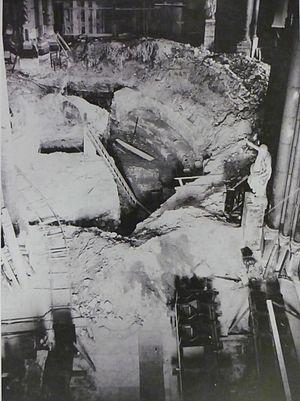
Travaux de 1936 dans la primatiale Saint-Jean de Lyon, mettant à jour les fondations de l'ancienne basilique (détruite à partir de 1175).
La primatiale Saint-Jean-Baptiste-et-Saint-Étienne est le siège épiscopal de l'archidiocèse de Lyon. Elle a rang de cathédrale et de primatiale : l'archevêque de Lyon a le titre de Primat des Gaules ; le poste est actuellement géré par l'administrateur apostolique du diocèse, Mᵍʳ Michel Dubost, nommé en juin 2019.